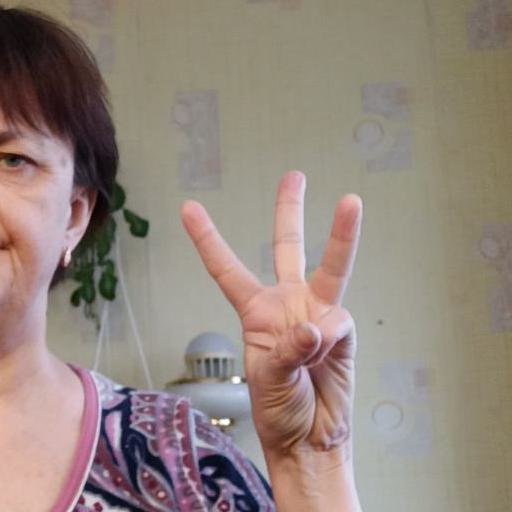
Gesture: three